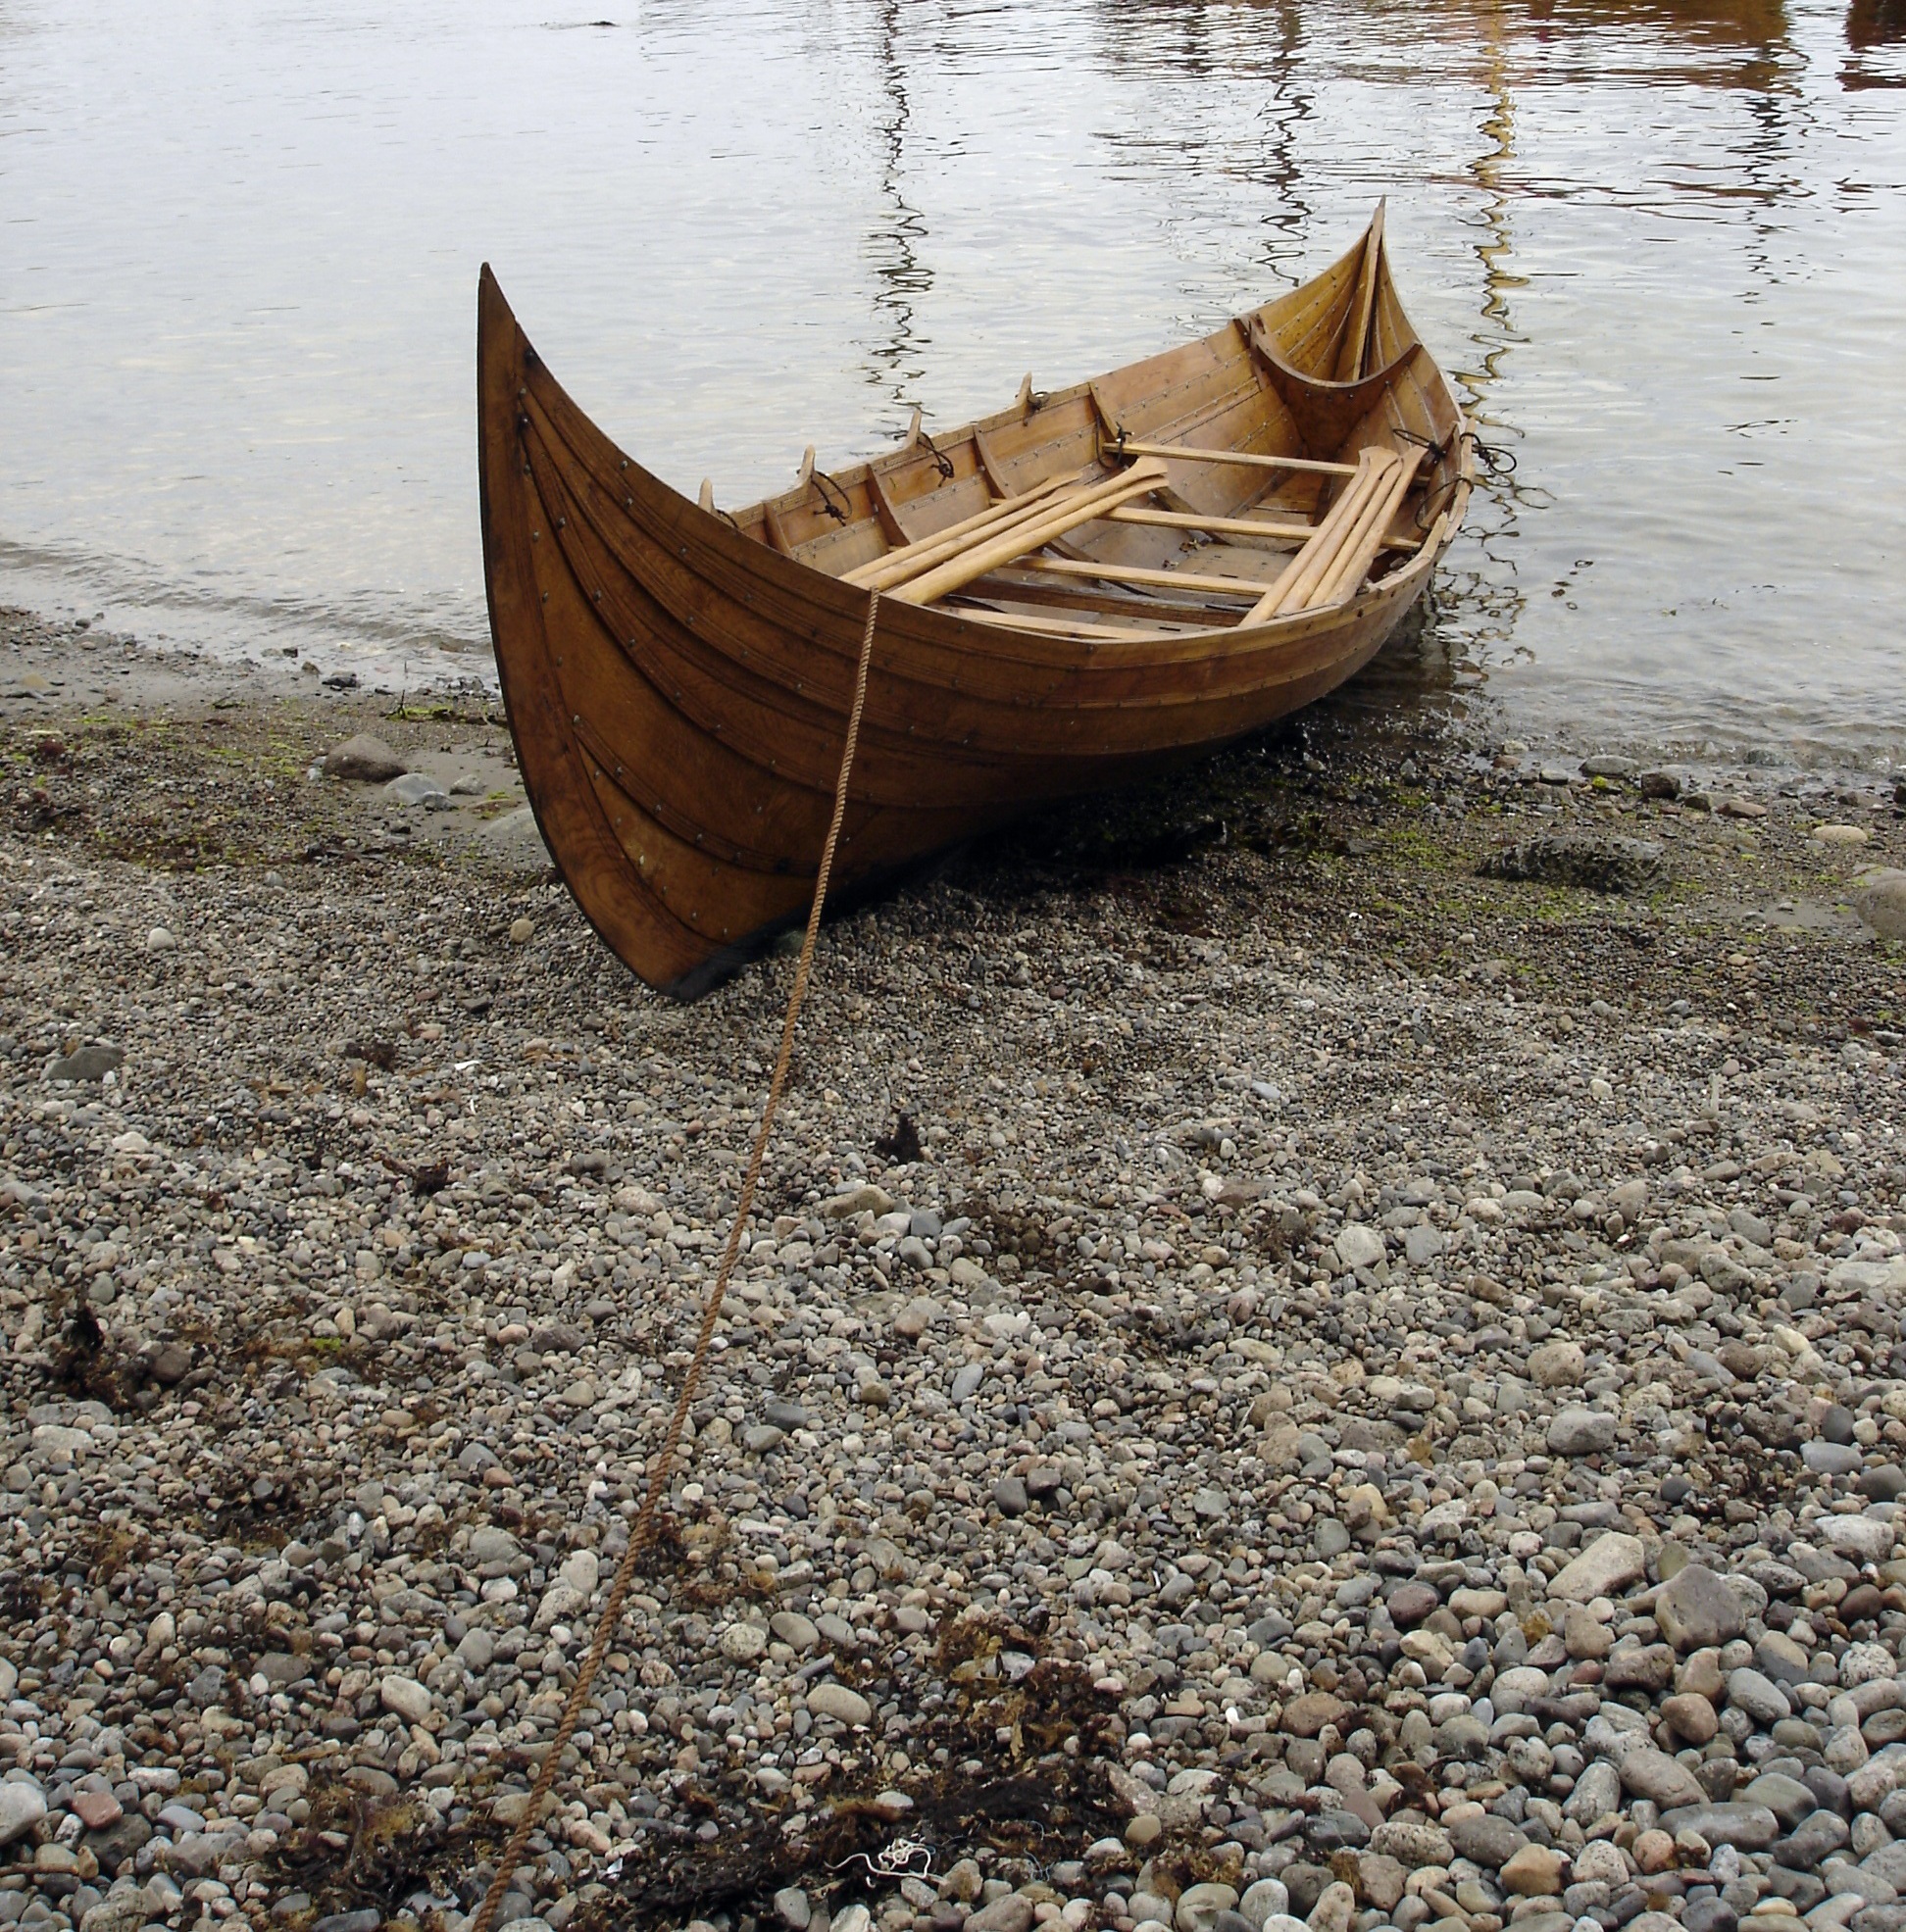
wood, boat, canoe, vehicle, boating, veins, watercraft, barque, viking, wooden boat, watercraft rowing, viking boat